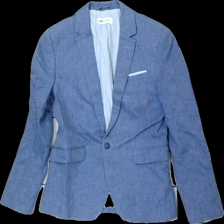
View: front
Type: Blazer
Category: Children
Brand: H&M
Colors: Blue
Material: 100% cotton
Cut: Regular
Size: 152
Season: All
Damage location: bottom left
Damage 2 location: bottom right
Damage 3 location: top center
Price range: 50-100
Recommended usage: Reuse
Description: blå kavaj